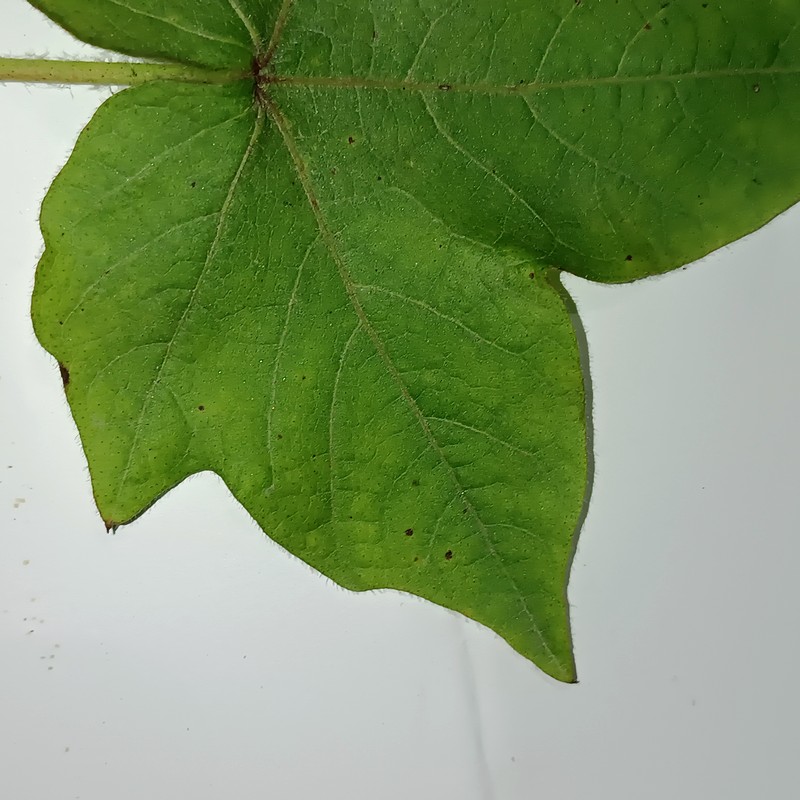
Label: Bacterial Blight